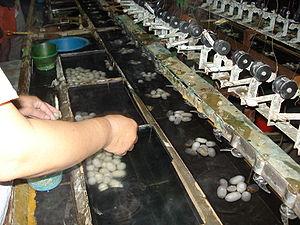
La soie est une fibre protéique naturelle d'origine animale utilisée dans la fabrication d'articles et produits textiles. Les protéines de soie sont de longues macromolécules structurelles composées d'acides aminés dont la répétition donne naissance à une fibre hydrophobe. De nombreux arthropodes produisent de la soie dans des glandes séricigènes, notamment les araignées et les chenilles de certains papillons. La faculté de produire des fibres de soie est apparue plusieurs fois au cours de l'évolution. Si les insectes de presque tous les ordres sécrètent un matériau protéique équivalent, seuls quelques groupes ont développé un véritable comportement de tissage de fils soyeux.